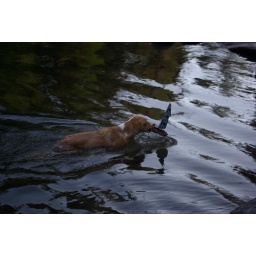
Uncle Jon's boat is taken out by the fierce water monster...AMA!